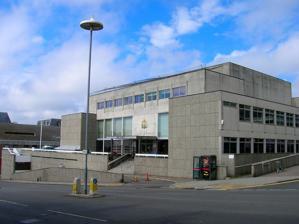
Building: Brighton Law Courts
Country: United Kingdom
Year built: 1967
Judicial building in Brighton, England Brighton Law Courts Brighton Law Courts Location Edward Street, Brighton Coordinates 50°49′23″N 0°08′04″W / 50.8231°N 0.1344°W / 50.8231; -0.1344 Built 1967 Architect Percy Billington Architectural style(s) Brutalist style Shown in East Sussex Brighton Law Courts is a Crown Court venue, which deals with serious criminal cases, and a Magistrates' court venue in Edward Street, Brighton , England. History Until the mid-1960s, the quarter sessions in Brighton were held in Brighton Town Hall . However, as the number of criminal cases in the Brighton area grew, it became necessary to commission a more modern courthouse. The site selected by the Lord Chancellor's Department , on the north side of Edward Street, had accommodated a series of rows of terraced housing (William Street, Henry Street and John Street) before the area was cleared. The new building was designed by the borough architect, Percy Billington, in the brutalist style , built in concrete and glass at a cost of £665,000 and was officially opened by the Lord Chancellor , Lord Gardiner , on 3 November 1967. The design involved a broadly symmetrical main frontage of ten bays facing onto Edward Street. The central section of eight bays featured a flight of steps leading up to an entrance slightly to the right of centre. The entrance was covered by a canopy supported by steel columns, above which, there was a concrete panel bearing a Royal coat of arms . The central section were fenestrated by large glass panels in the other bays on the lower two floors, and by a row of small square casement windows on the second floor. The end bays, which formed the visible part of side wings stretching along William Street and John Street, were projected forward and completely faced in concrete panels. Internally, the building was laid out to accommodate two courtrooms for the quarter sessions, two courtrooms for the magistrates, and one courtroom for the coroner. Following implementation of the Courts Act 1971 , the two courtrooms allocated for the quarter sessions became the venue for hearings of the crown court. After an extensive refurbishment of the building, during which the magistrates were accommodated at the former parochial offices in Princes Street, the building was formally re-opened by the Lord Chief Justice , Lord Lane , on 27 April 1989. Notable cases have included the trial and conviction of a kitchen worker, Francesco D'Agostino, in October 2020, for the murder of an Albanian immigrant, Serxhio Marku. References